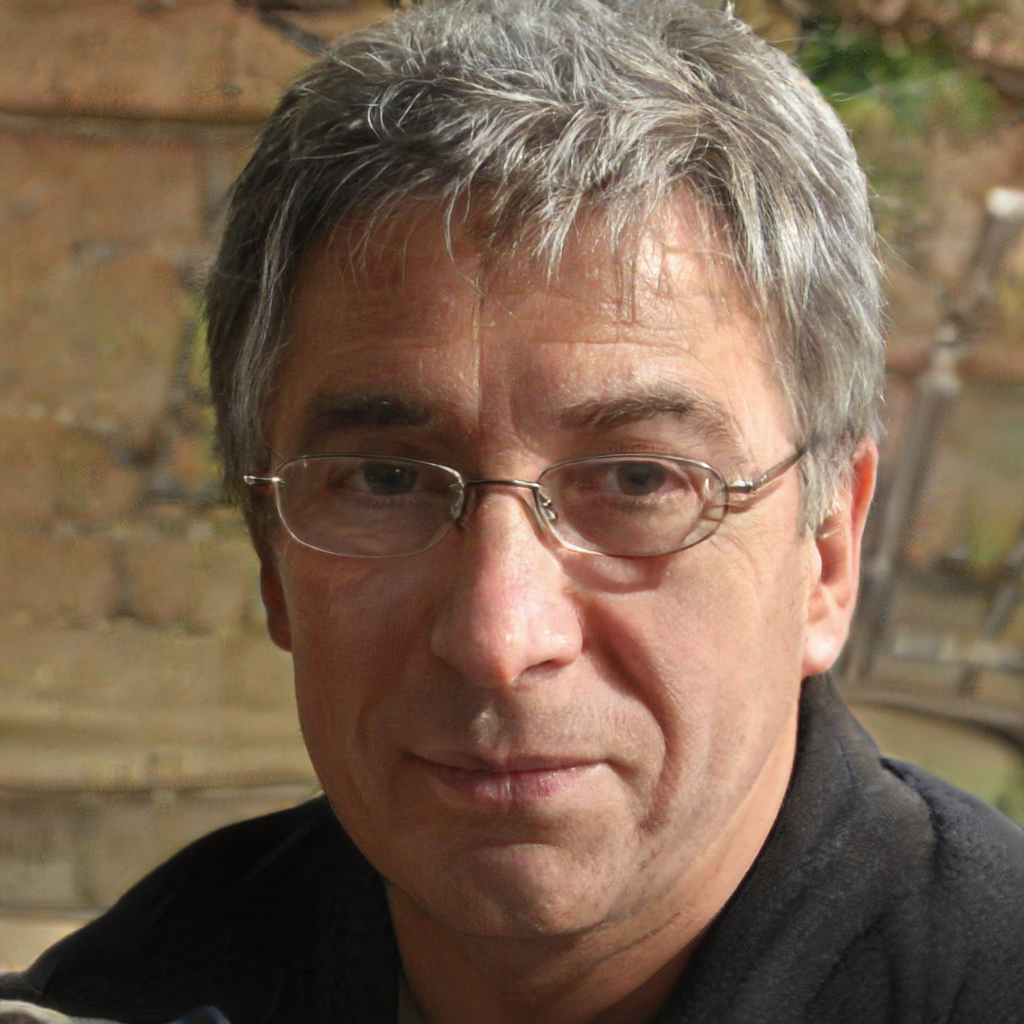
Gender: Male